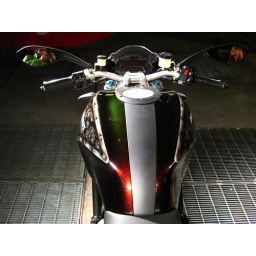
Objects in mirror are behind the bike